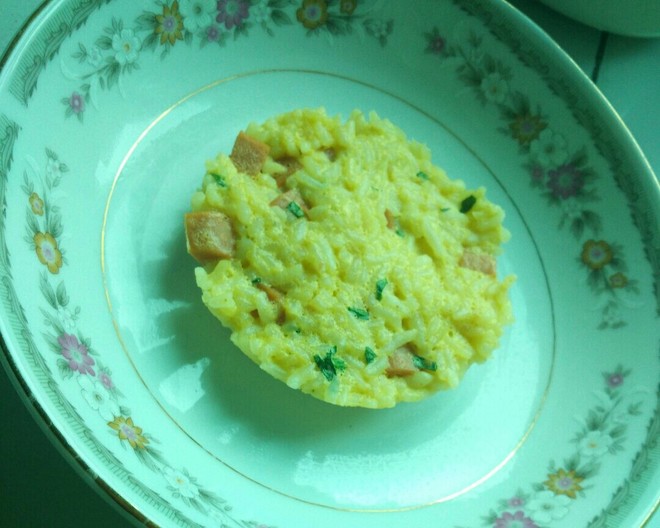
Label: trash